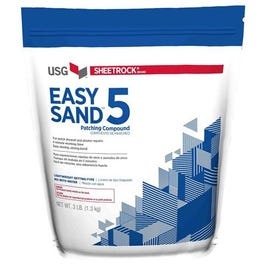
Easy Sand 5 Lightweight Setting-Type Joint Compound, 3-Lbs.
Sheetrock Brand Easy Sand 5 Lightweight 3 lb. Setting-Type Joint Compound is ideal for heavy fills in drywall interiors and exterior ceiling boards. The compound is lightweight for easy handling and sands easily for fast, smooth finishing. With its low shrinkage and superior bond, it is excellent for laminating drywall and patching plaster surfaces.
Brand: Sheetrock
Category: Hardware > Building Consumables > Wall Patching Compounds & Plaster > Joint Compounds